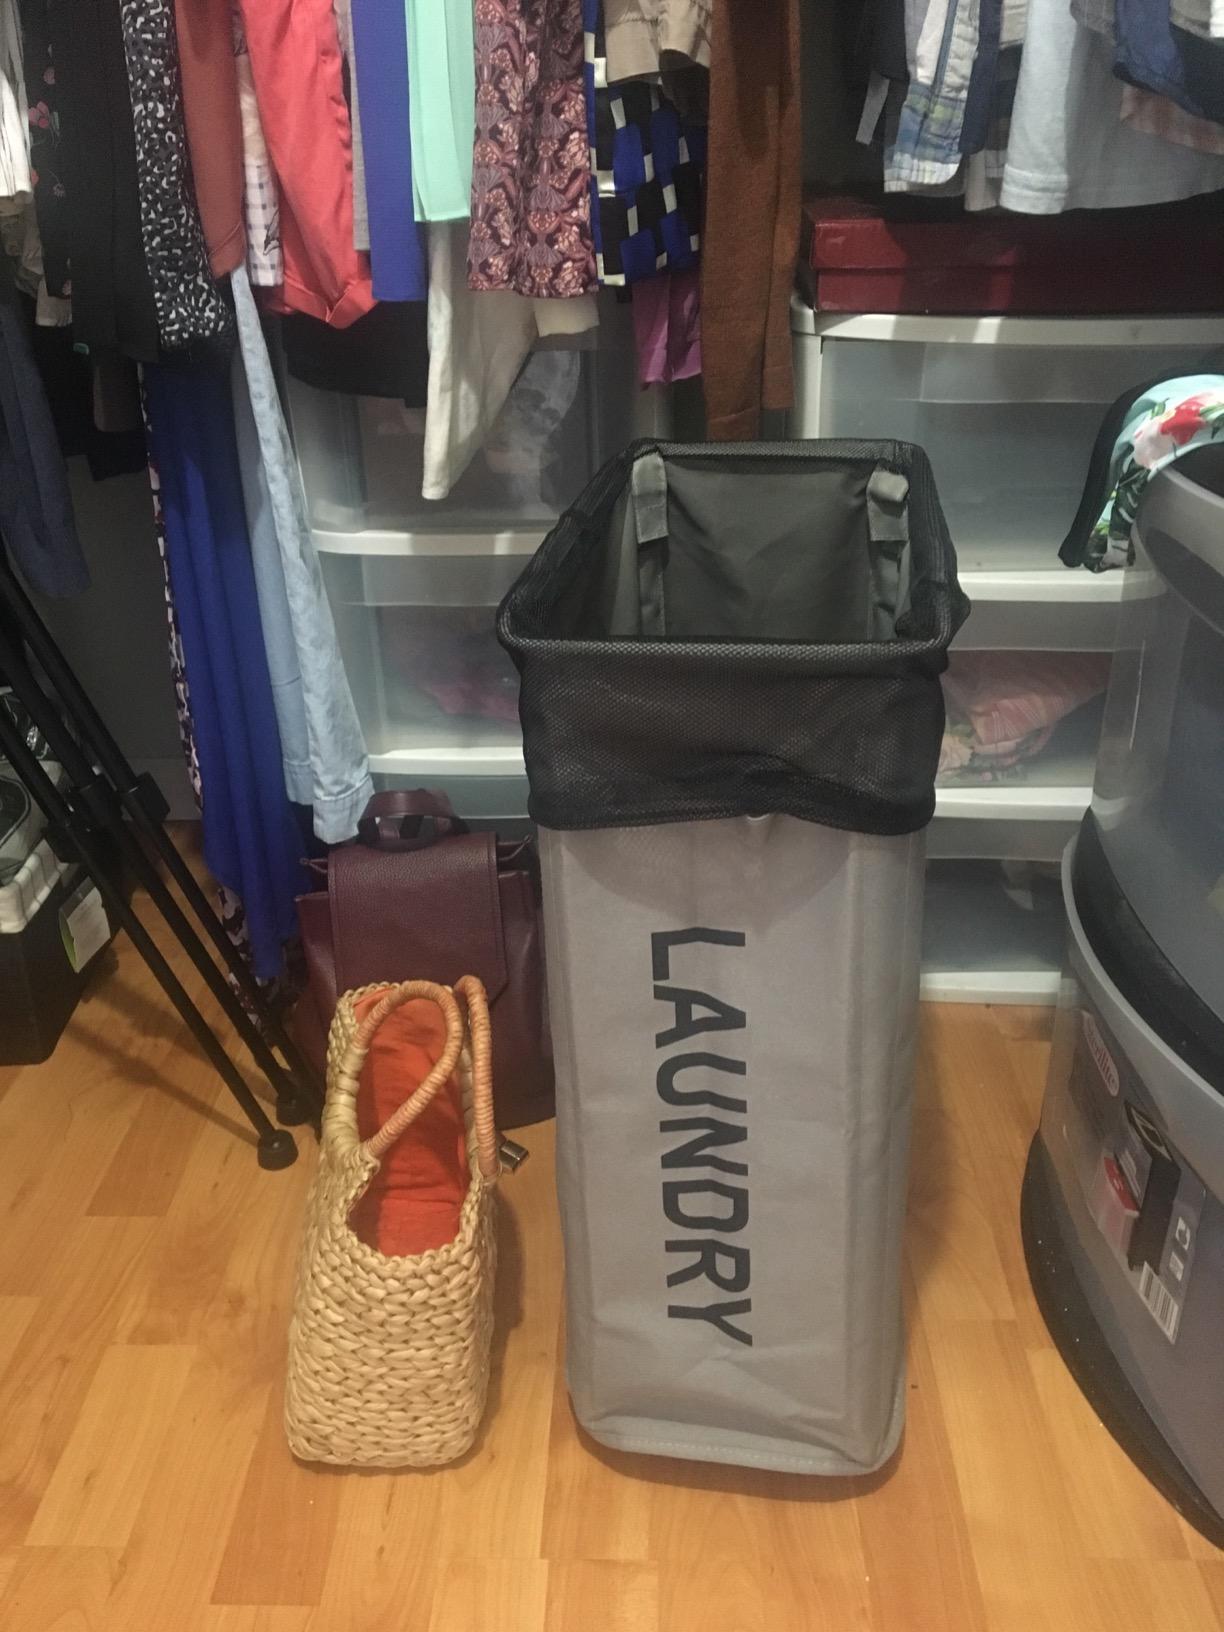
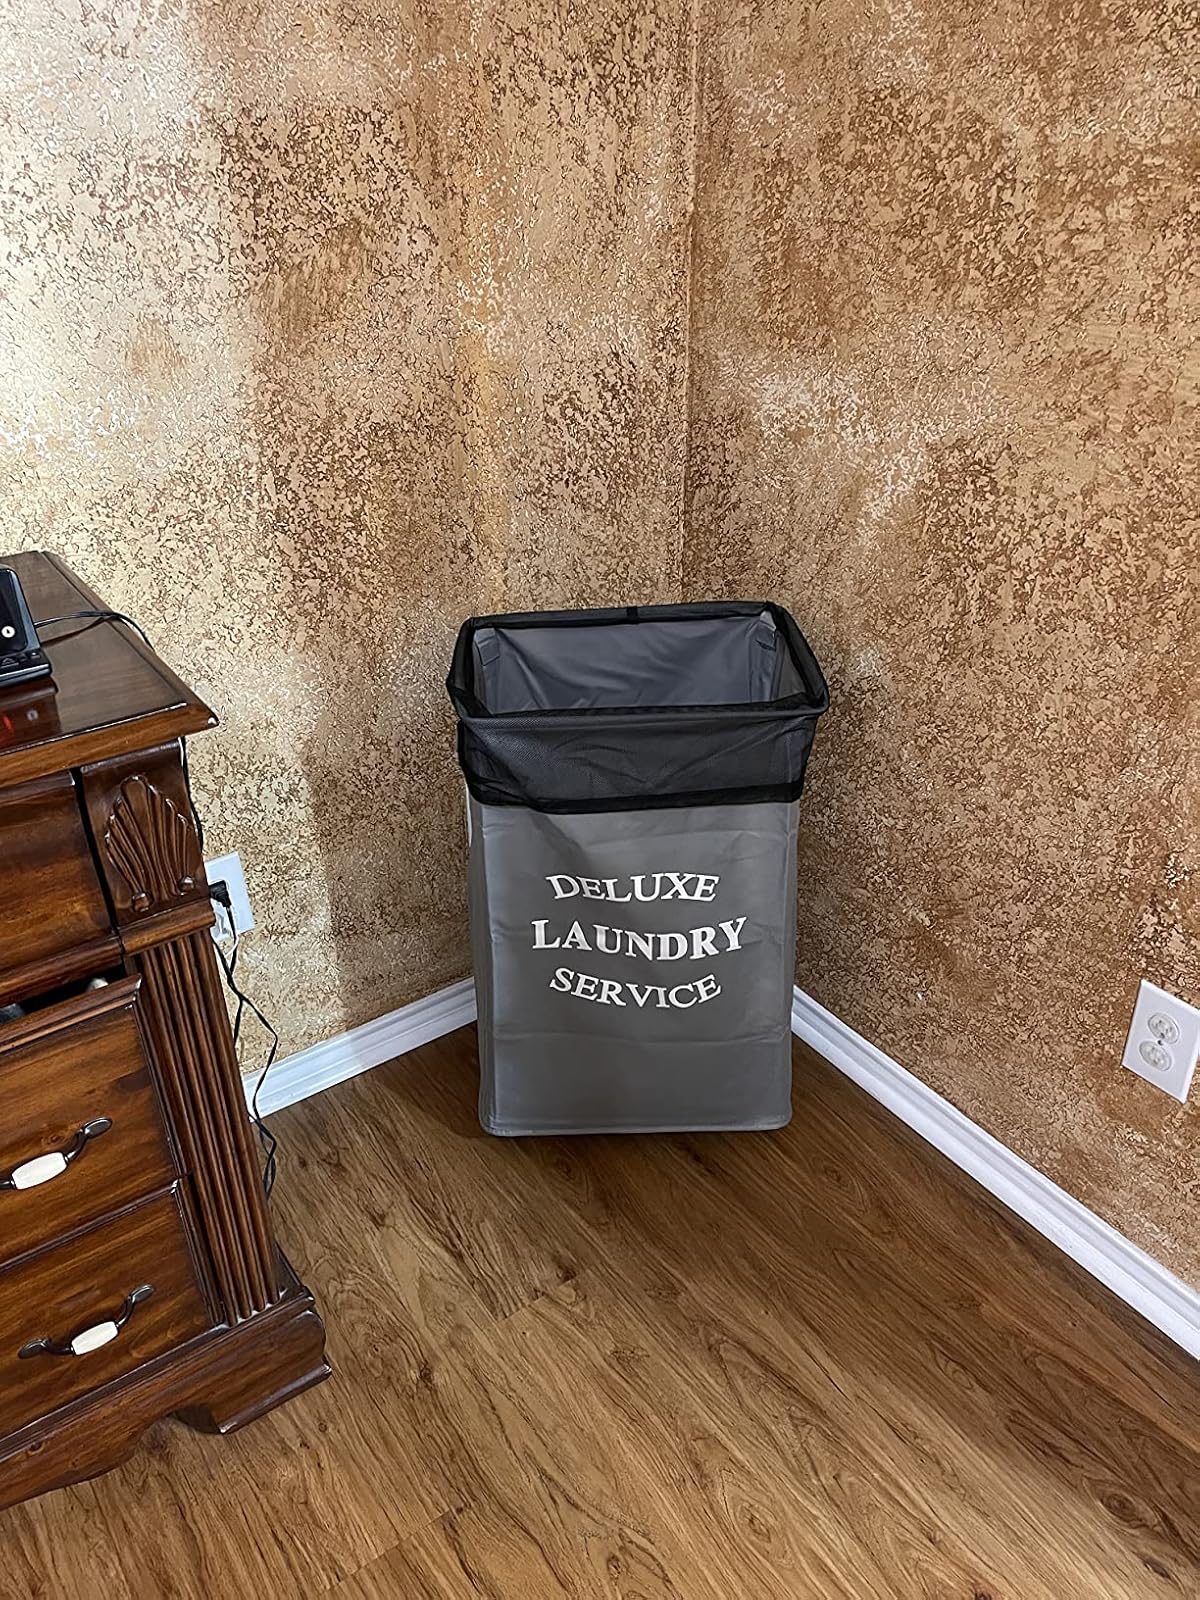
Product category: items_hamper
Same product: no